Treaty of the Wabash

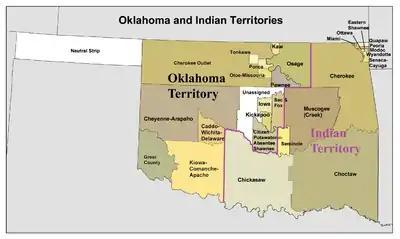
Miami treaty lands in Northeast Oklahoma

The tribe agreed to accept designated lands in the Indian Territory, in present-day Oklahoma as a final place of settlement.